LGBTQ history in France

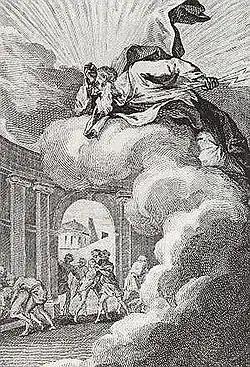
François Elluin, "Sodomites provoking the wrath of God", from "Le Pot-Pourri de Loth", 1789

Written on July 21, 1776, the Letter LXIII became infamous for its discussion of homosexuality. Mathieu-François Pidansat de Mairobert published the letter in his 1779 book, "L’Espion Anglois, Ou Correspondance Secrete Entre Milord All’eye et Milord Alle’ar" (aka "L’Observateur Anglais or L’Espion Anglais") ("The English Spy, or Secret Correspondence Between my Lord and my Lord All'eye Alle'ar" [aka "The English Observer or the English Spy"]).